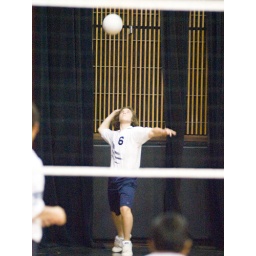
The Middle School boys volleyball team won a home game against Montauk on March 9.